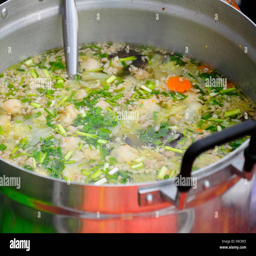
pork chopped tofu soup in a big pot